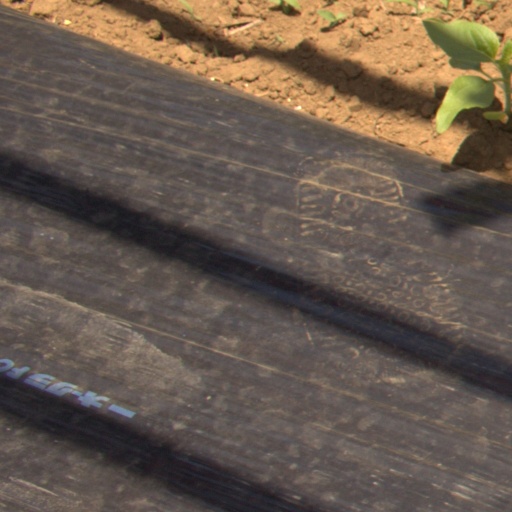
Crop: Jerusalem artichoke